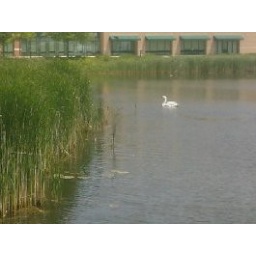
in the pond outside my office building